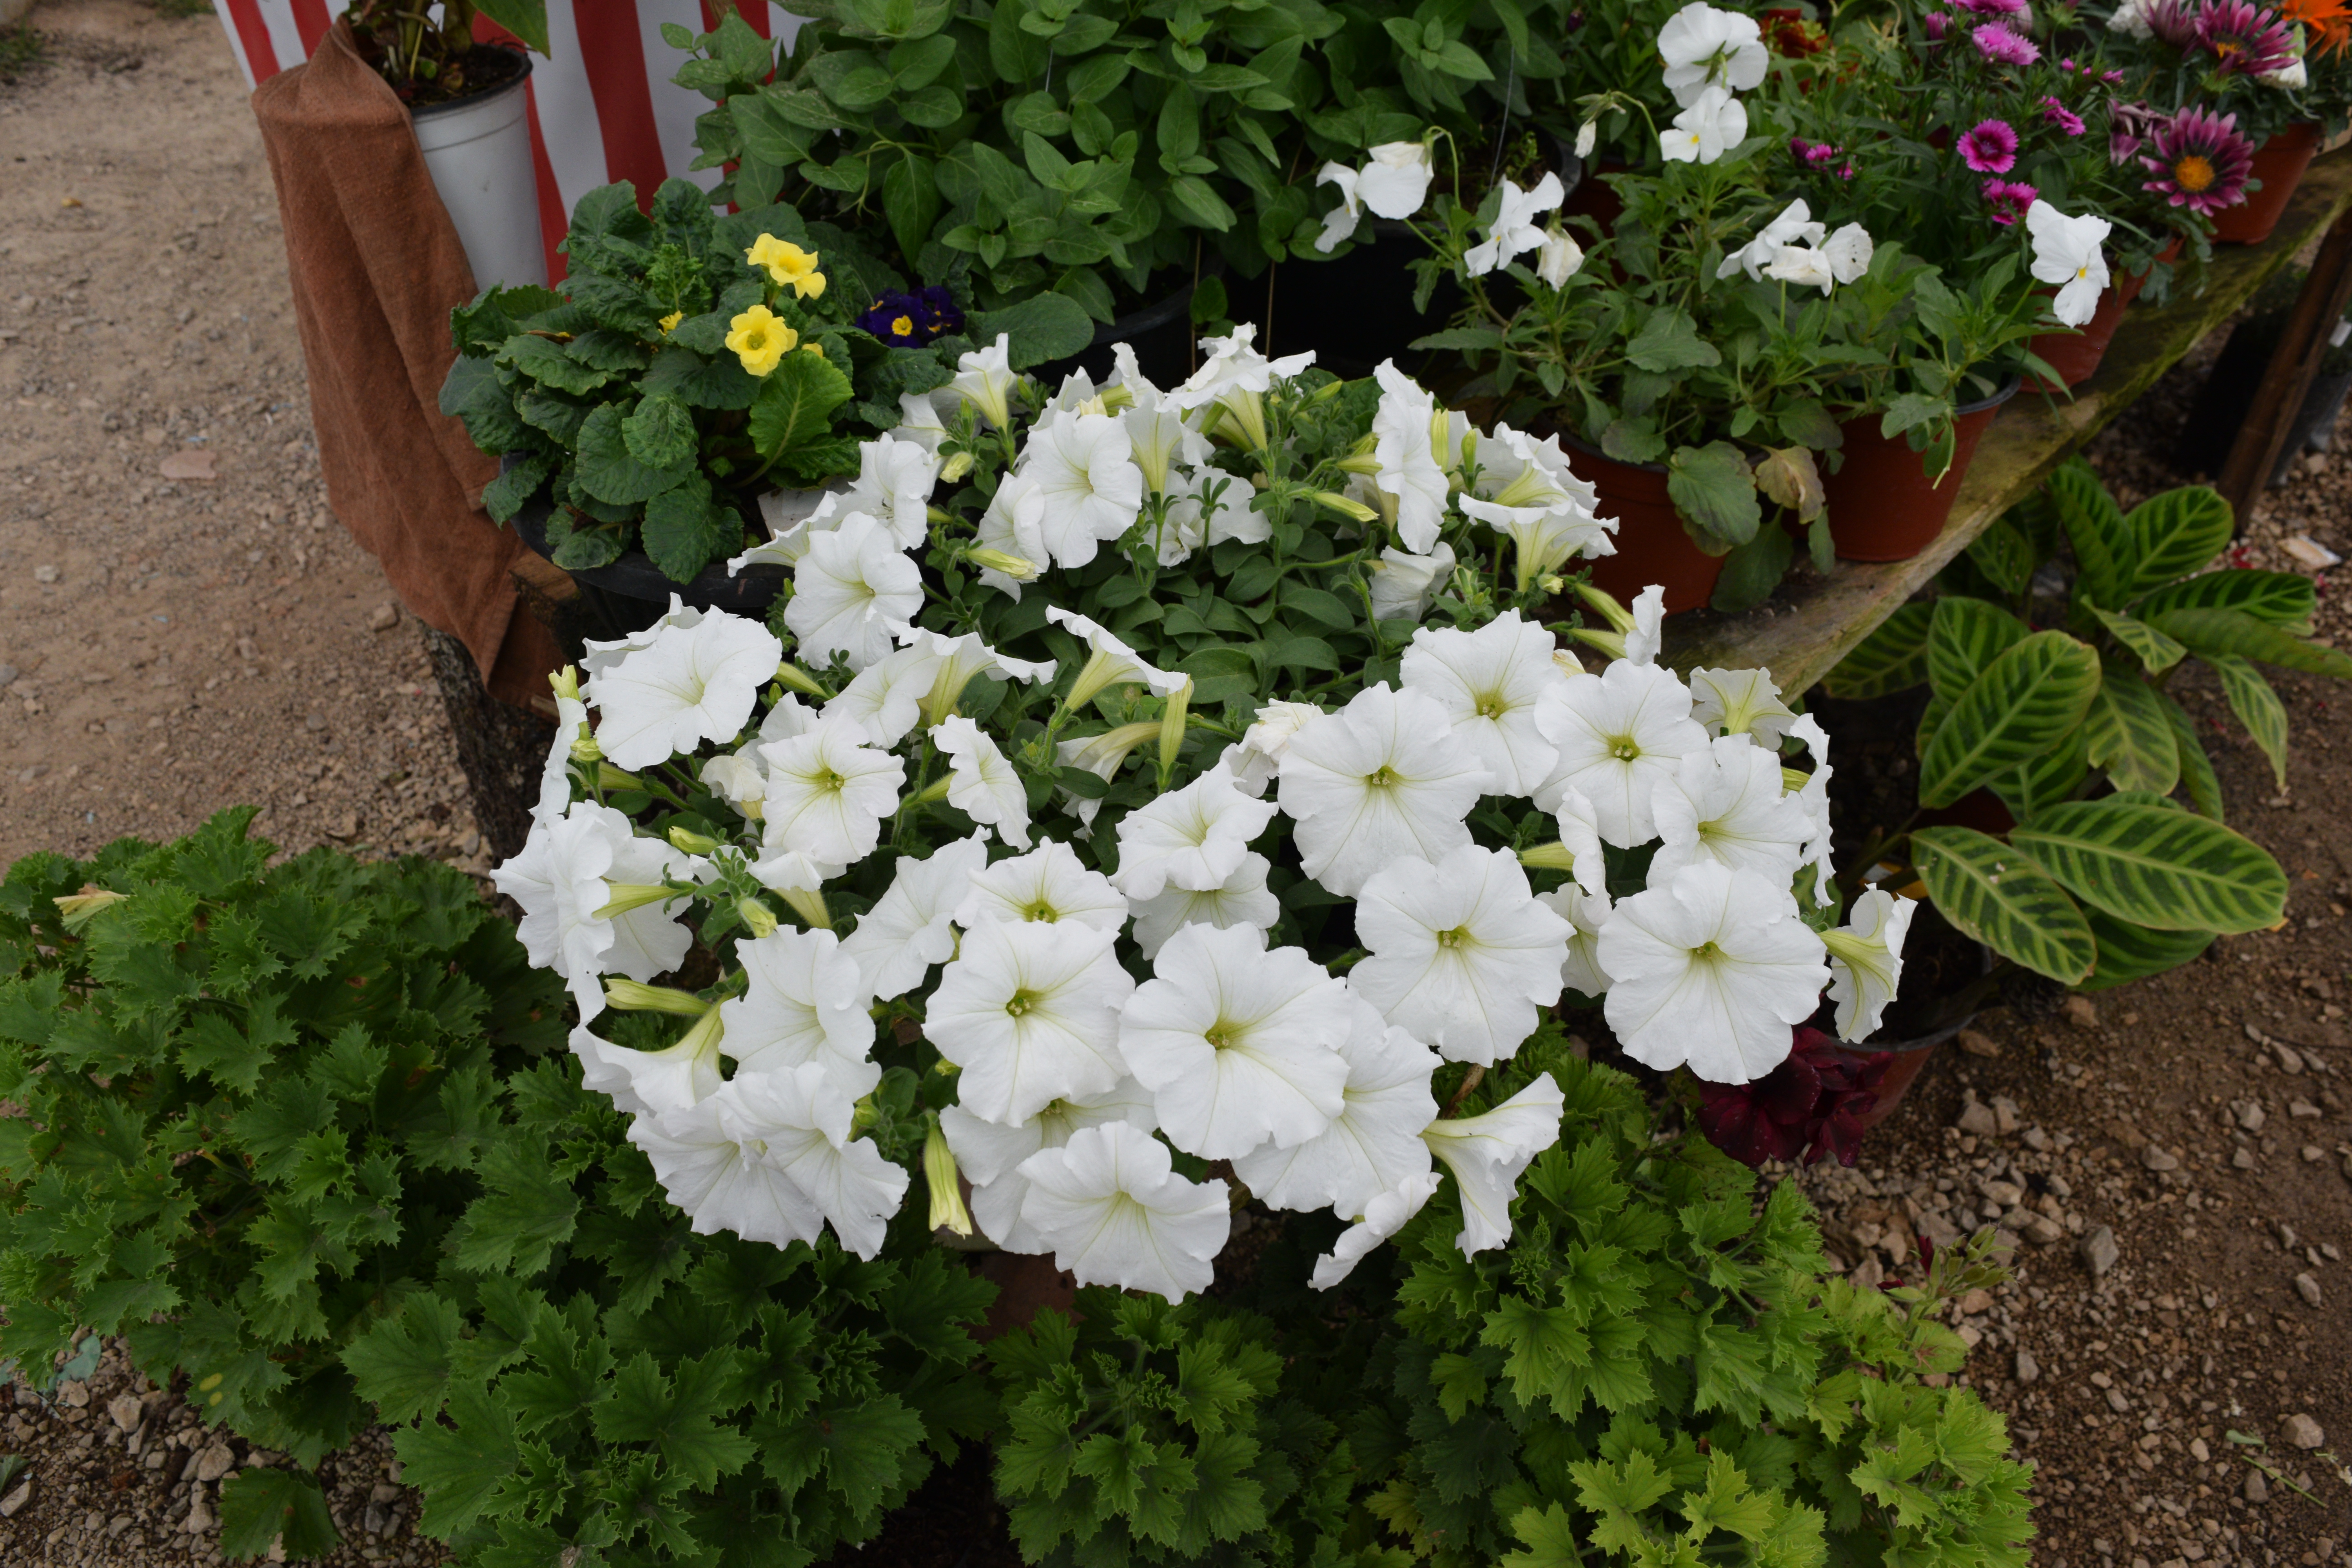
flower, plant, petal, flowerpot, botany, houseplant, herbaceous plant, shrub, groundcover, flowering plant, flower arranging, annual plant, floristry, garden, floral design, spring, grass, cut flowers, subshrub, landscaping, herb, Begonia family, gardening, hydrangeaceae, rose family, ericales, cornales, lantana, hydrangea, artificial flower, viburnum, yard, impatiens, buddleia